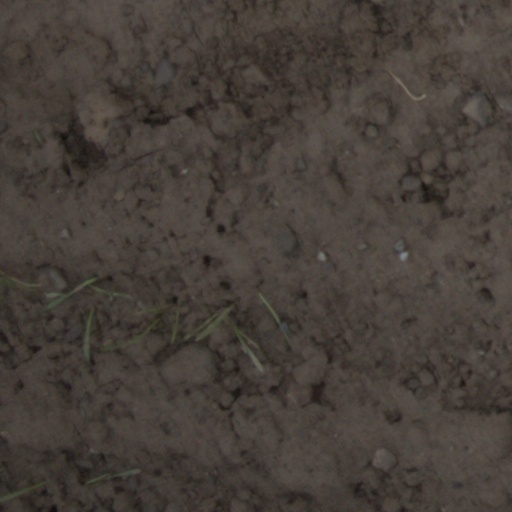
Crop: wheat